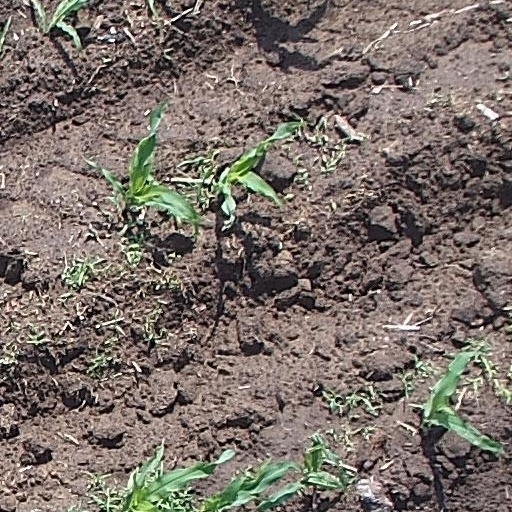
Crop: maize; corn